History of Fredericksburg, Texas

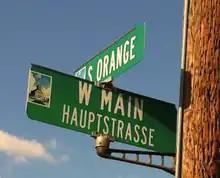
Fredericksburg capitalizes on its German heritage for tourists.

Wilhelm Victor Keidel, who emigrated from Hildesheim, Lower Saxony, Germany, became the area's first doctor and the first elected chief justice in 1848.